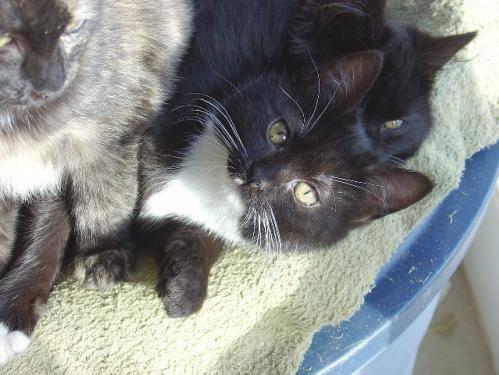
cat